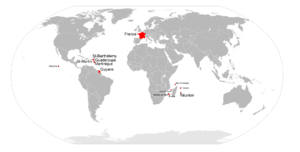
En rouge, où les timbres de France sont utilisés sur le courrier entre janvier 1997 (autonomie philatélique de Mayotte) et février 2007 (îles Éparses intégrées aux TAAF). Nomenclature en grand police
Cet article recense les timbres de France émis en 2006 par La Poste.
Cet article recense les timbres de France émis en 2001 par La Poste.
Cet article recense les timbres de France émis en 2003 par La Poste.
Cet article recense les timbres de France émis en 1999 par La Poste.